Haddocks' Eyes

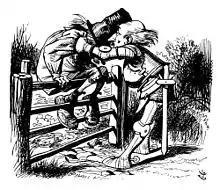
Illustration by John Tenniel

"Haddocks' Eyes" is the nickname of the name of a song sung by The White Knight from Lewis Carroll's 1871 novel "Through the Looking-Glass", .